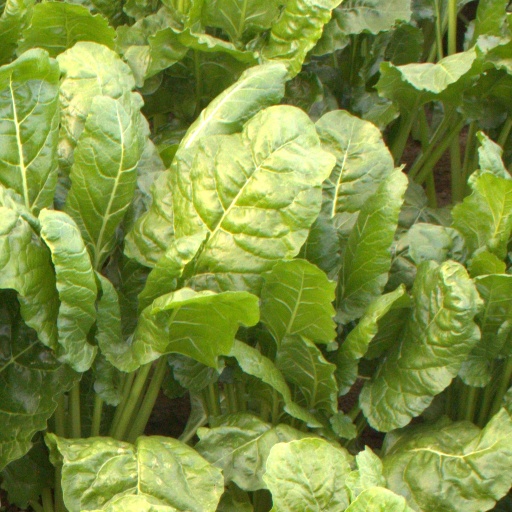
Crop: sugar beet